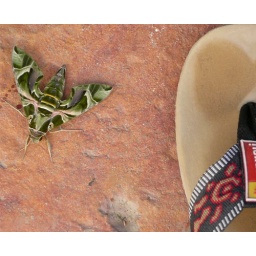
Large green moth in Sharm el Sheikh